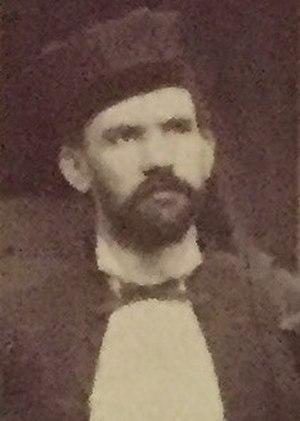
Émile Reinaud (1854-1924), avocat et écrivain français, maire de Nîmes entre 1892 et 1900
Émile Reinaud, né le 12 mars 1854 à Vauvert et mort le 21 novembre 1924 à Nîmes, est un avocat, homme politique et essayiste français. Maire de Nîmes de 1892 à 1900, il est président puis secrétaire perpétuel de l'Académie de Nîmes au début du XXᵉ siècle.